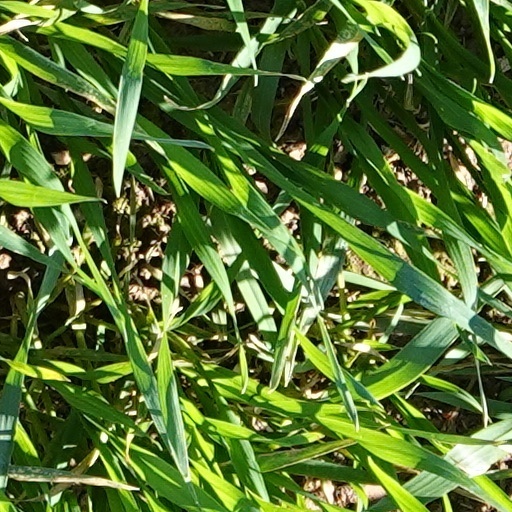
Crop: wheat